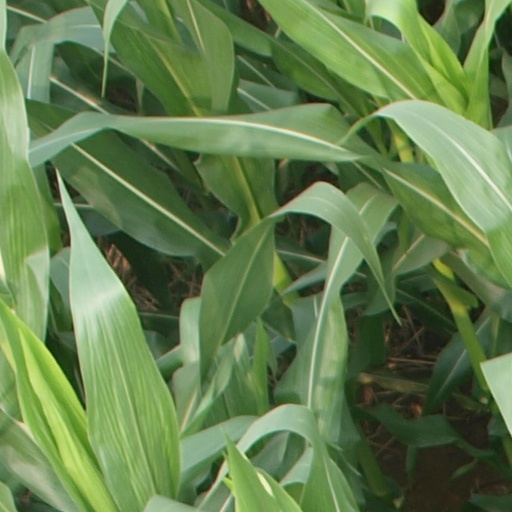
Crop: maize; corn